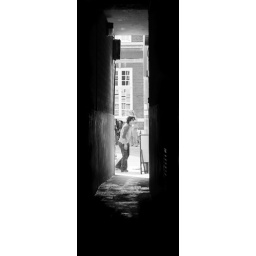
One of the many dark alley ways in Hitchen town centre. Worked better in black and white rather than colour.